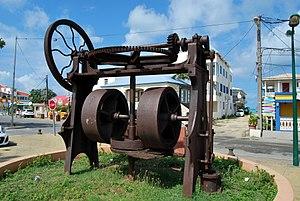
Moulin à sel, Grand-Cas, St Martin, (Antilles françaises)
Saint-Martin est un territoire français situé dans les Caraïbes, dans la partie nord de l’île de Saint-Martin, dans les Antilles, portant le statut de collectivité d'outre-mer française depuis le 15 juillet 2007. Avant cette date, elle faisait partie intégrante du département d'outre-mer de la Guadeloupe.